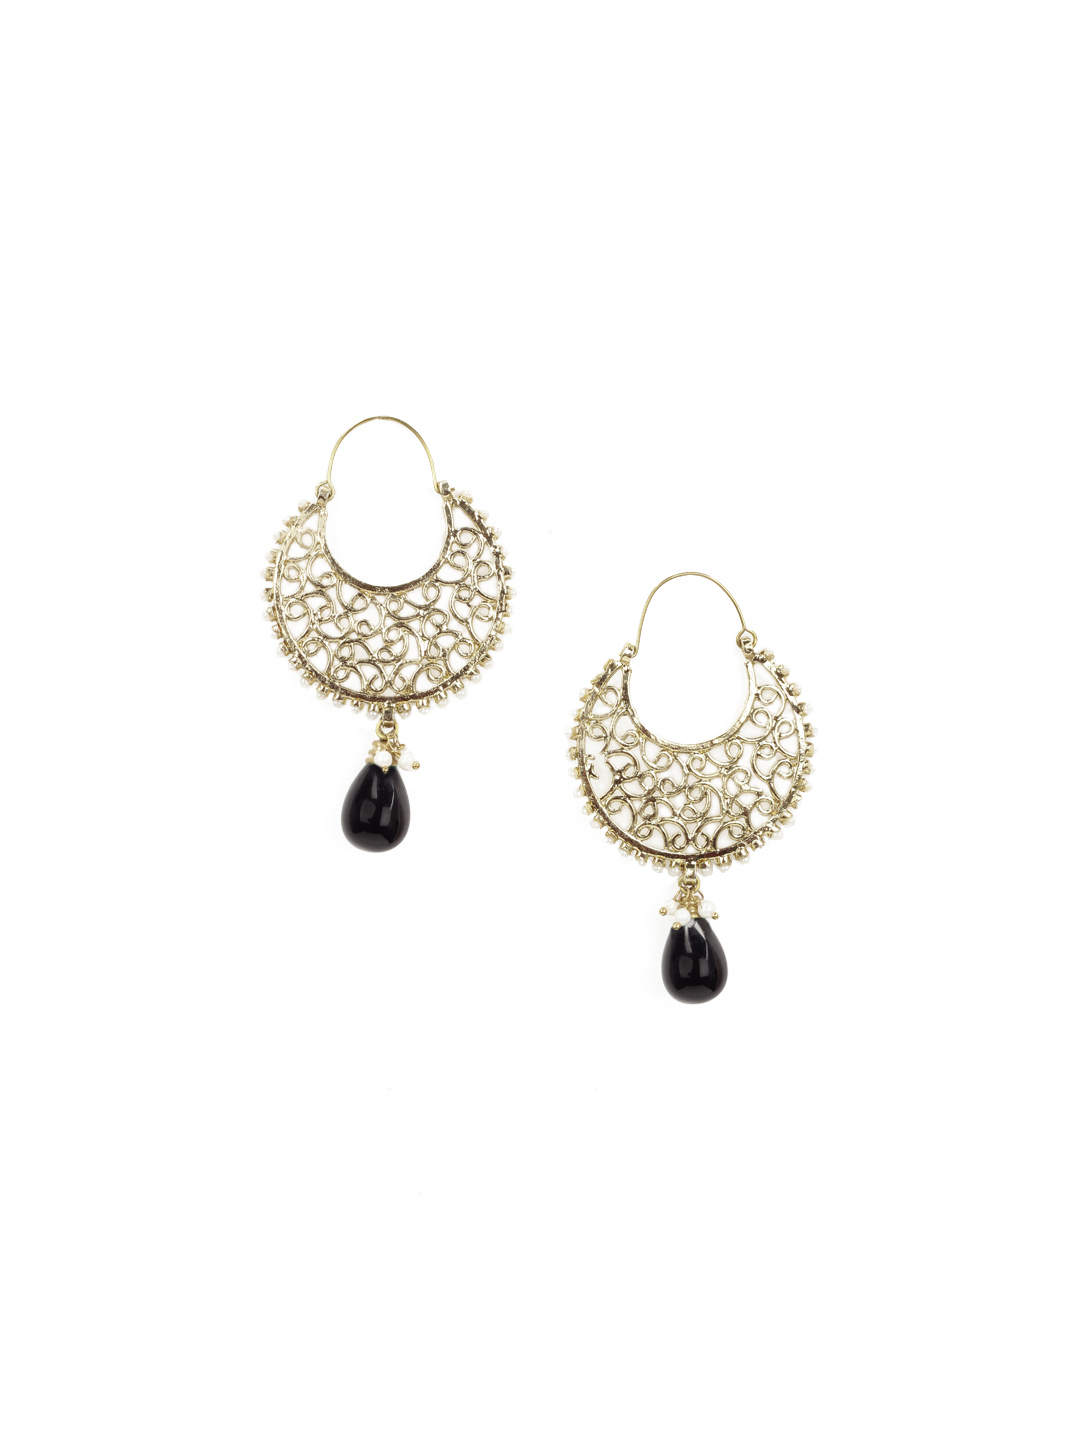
Royal Diadem Black Earrings
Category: Accessories / Jewellery / Earrings
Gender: Women
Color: Black
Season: Fall 2012
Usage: Casual